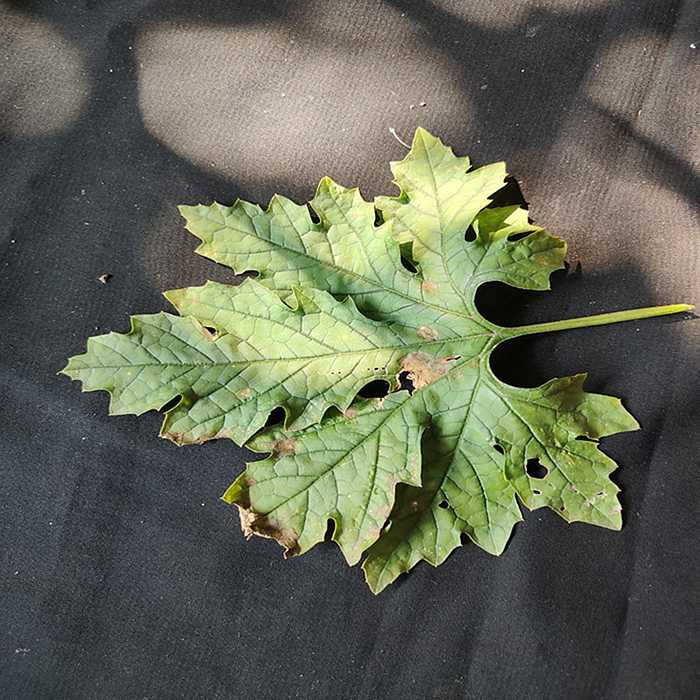
Plant: Bitter Gourd
Label: Downey mildew